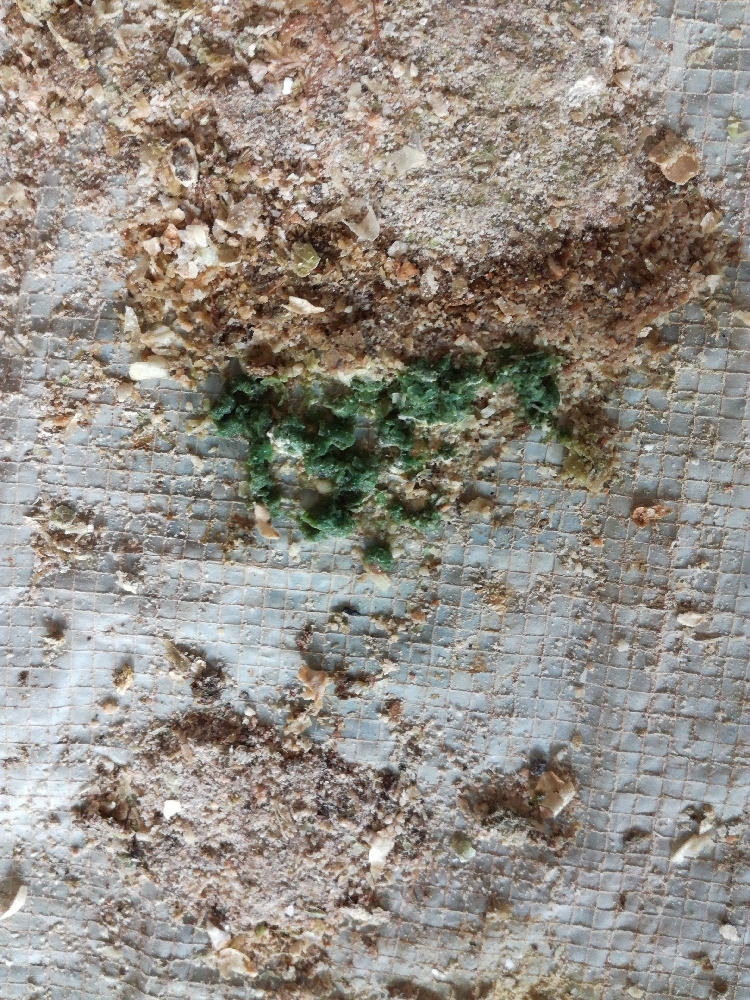
PCR-confirmed diagnosis: Newcastle disease